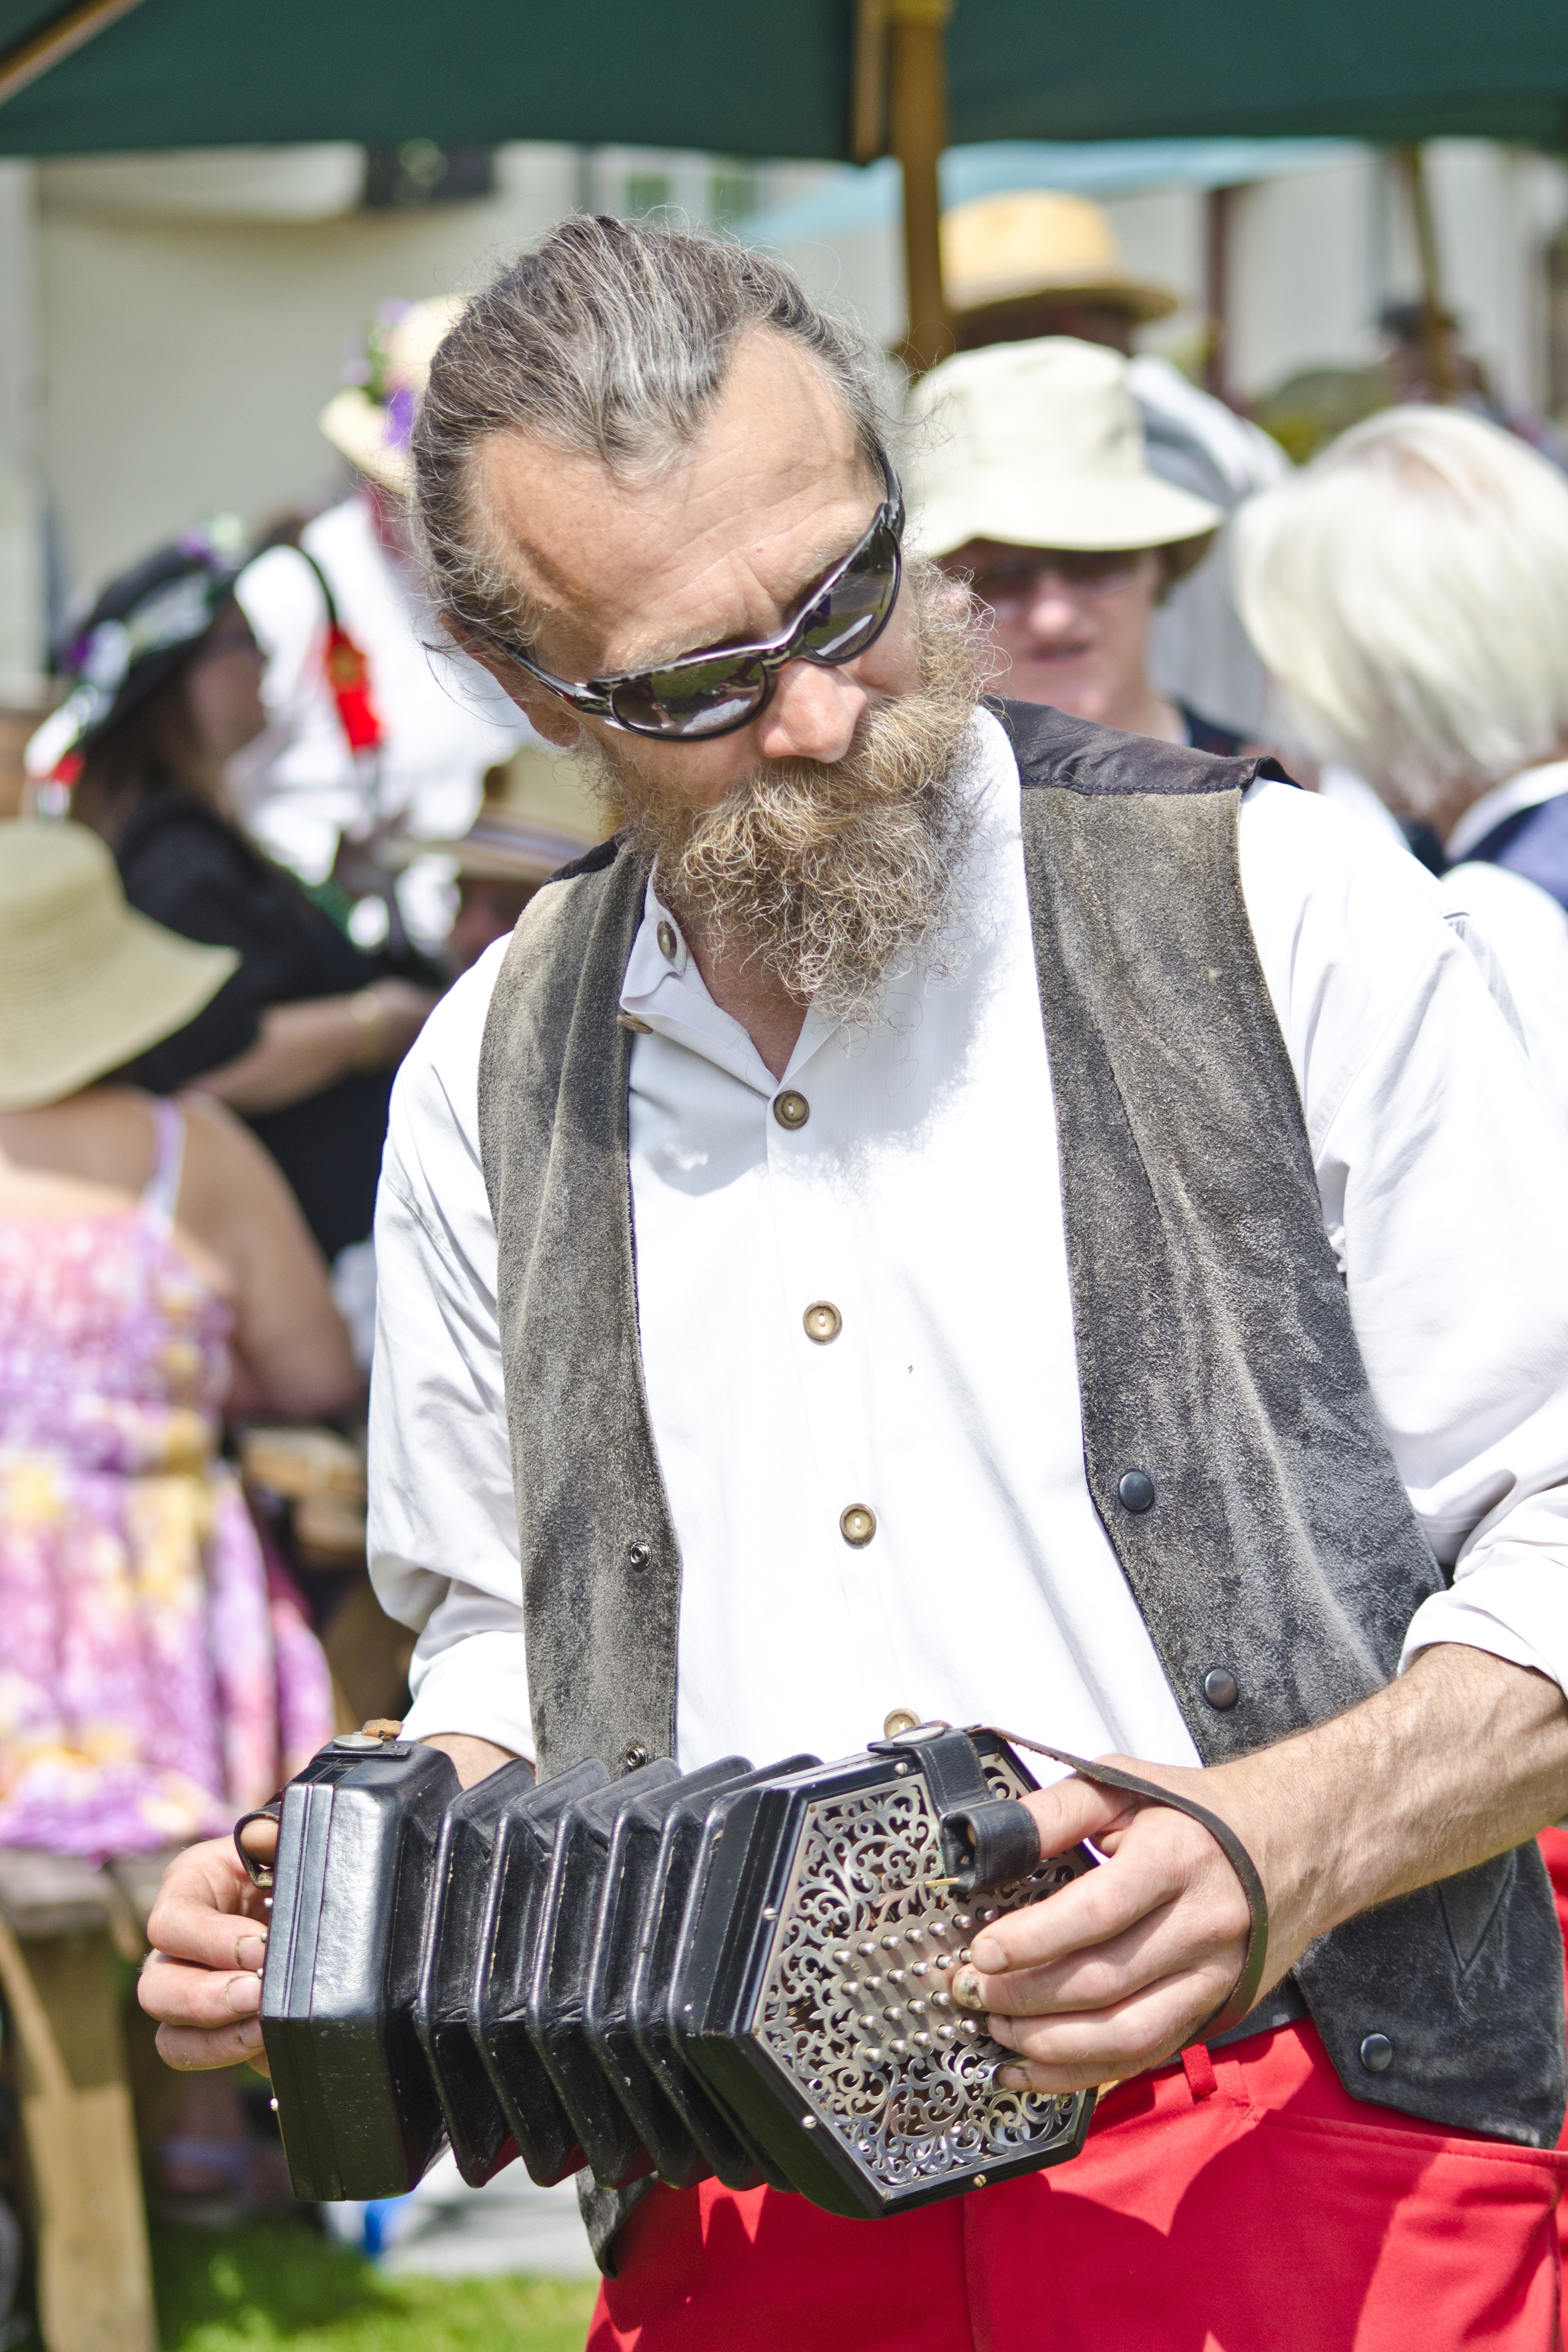
man, music, people, board, hair, antique, spring, fashion, accordian, leisure, dancer, men, glasses, dancing, tradition, morris, traditional, entertainment, facial hair